Cesare Lombroso

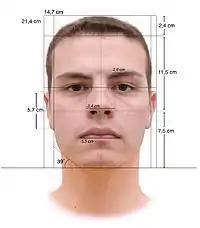
Face measurements based on Lombroso's criminal anthropometry

Lombroso's general theory suggested that criminals are distinguished from noncriminals by multiple physical anomalies. He postulated that criminals represented a reversion to a primitive or subhuman type of person characterized by physical features reminiscent of apes, lower primates, and early humans and to some extent preserved, he said, in modern "savages". The behaviour of these biological "throwbacks" will inevitably be contrary to the rules and expectations of modern civilized society.